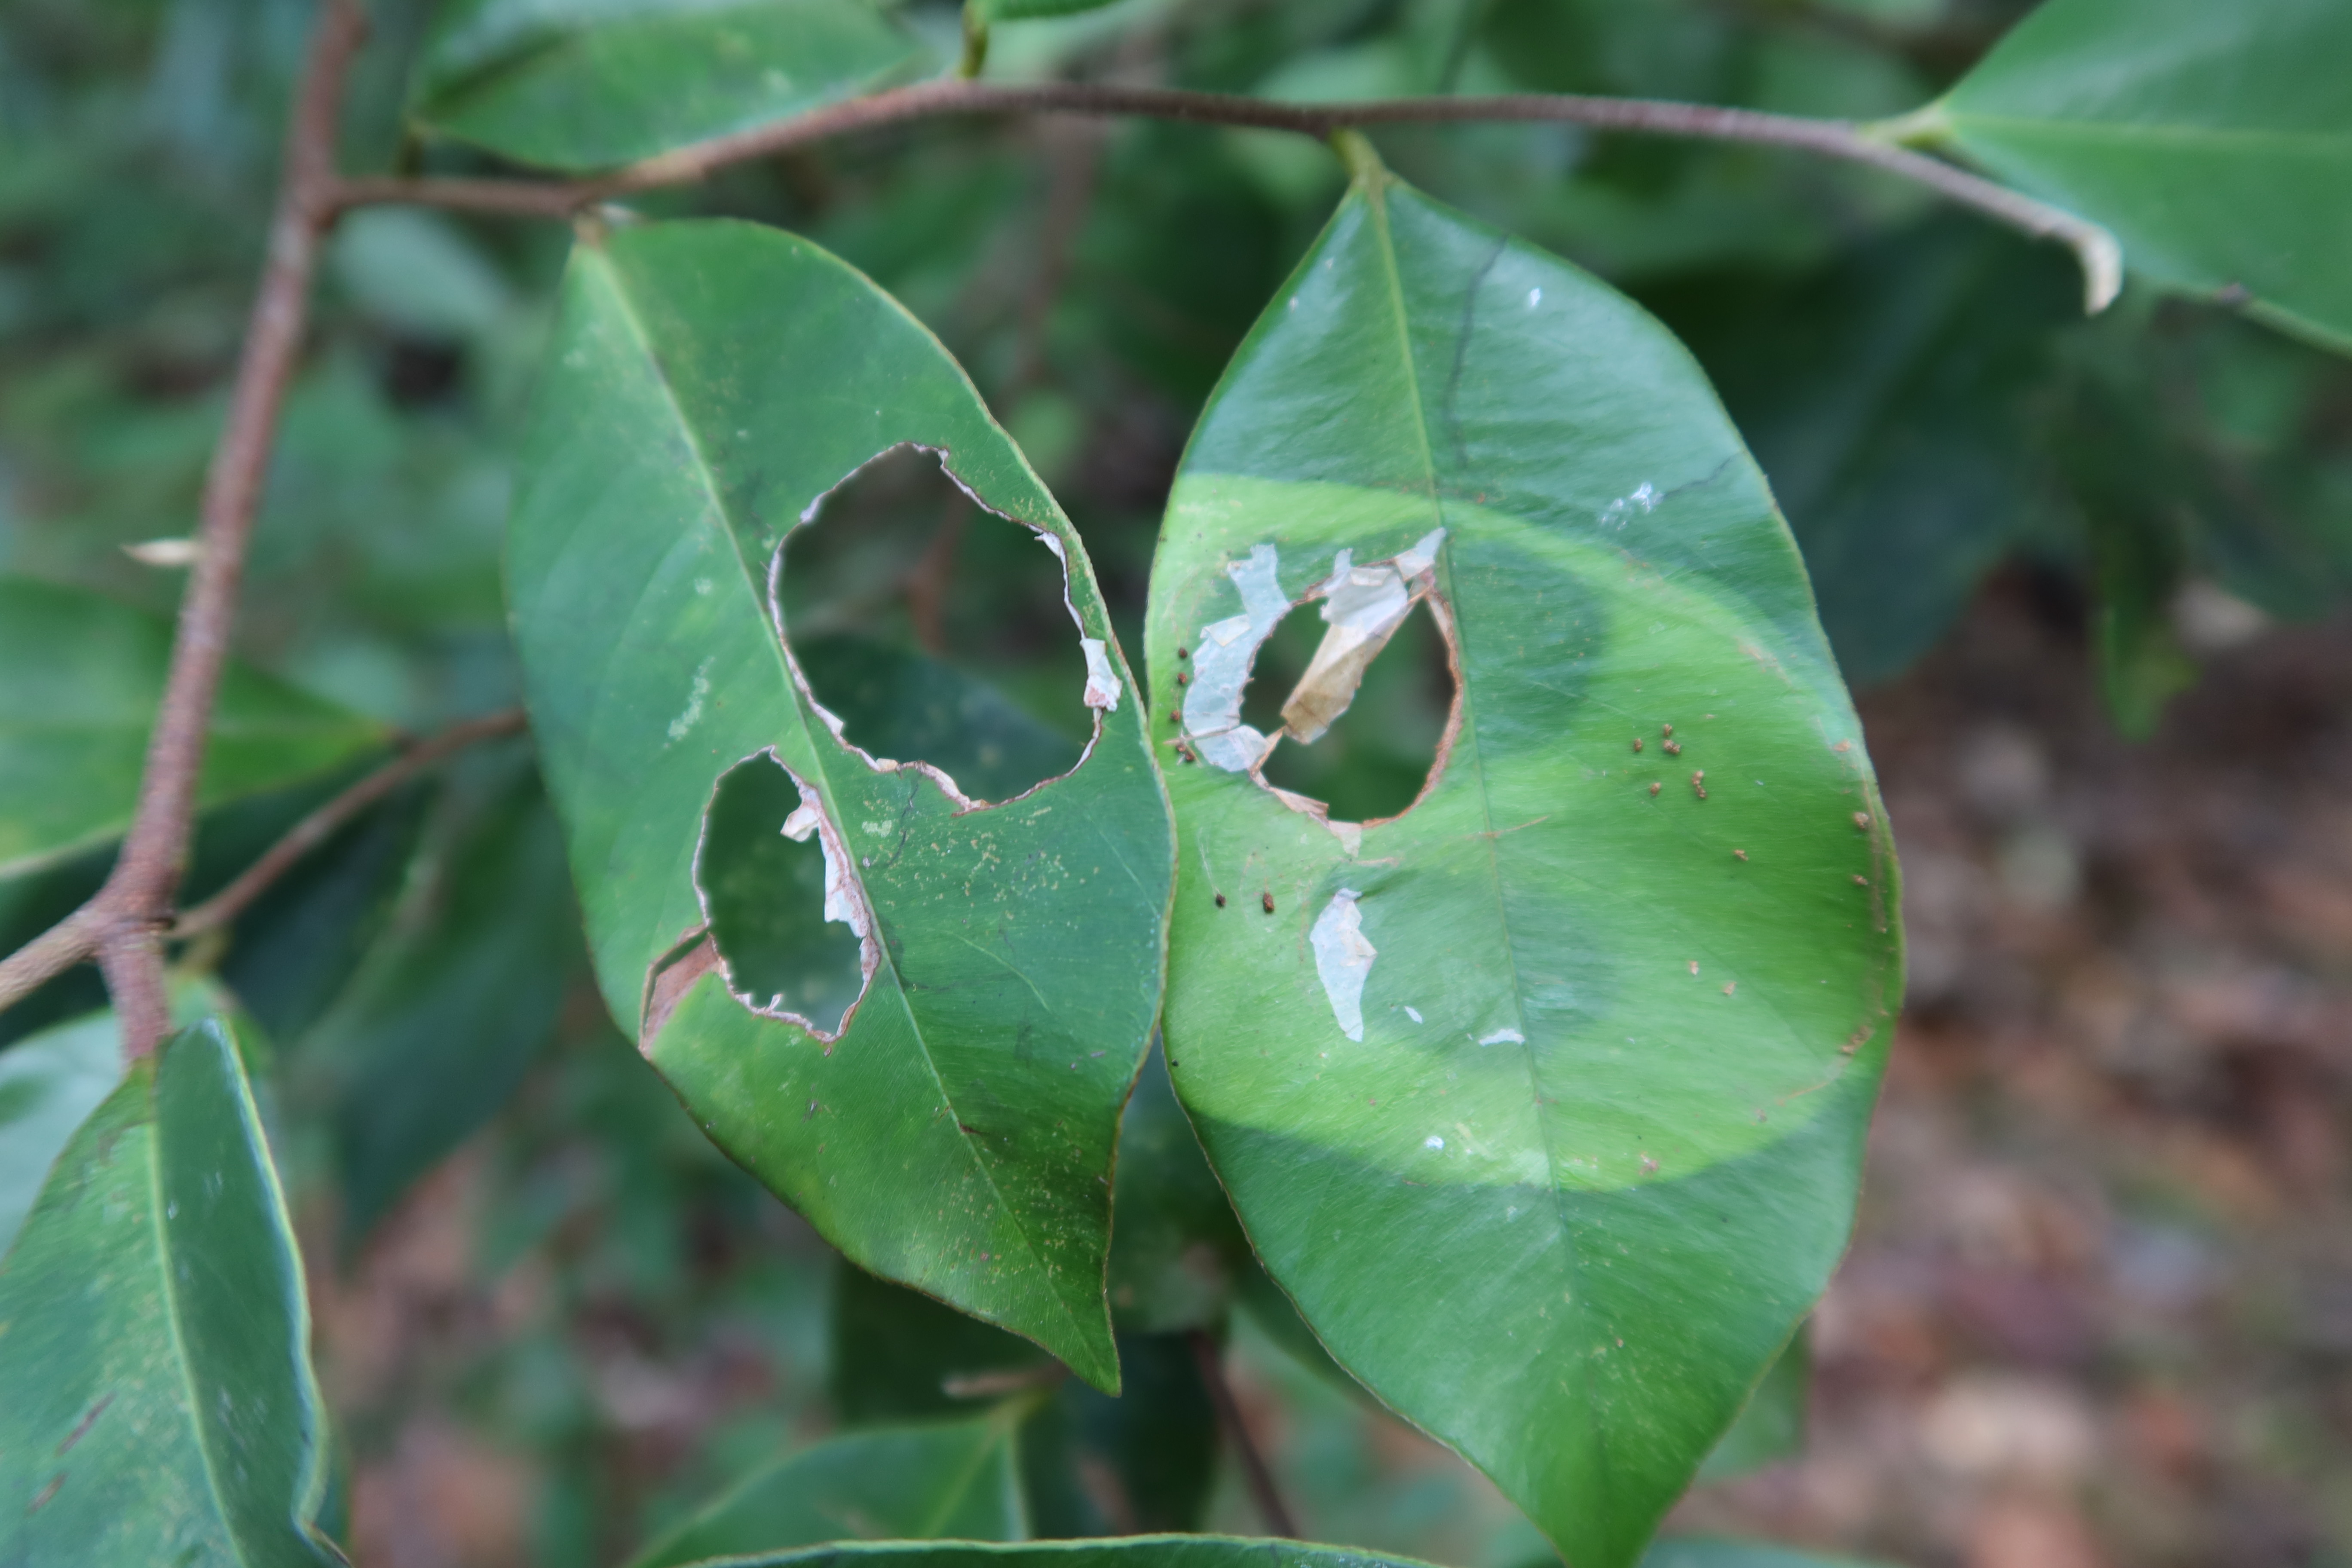
Label: Brown clumps